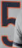
Number: 5